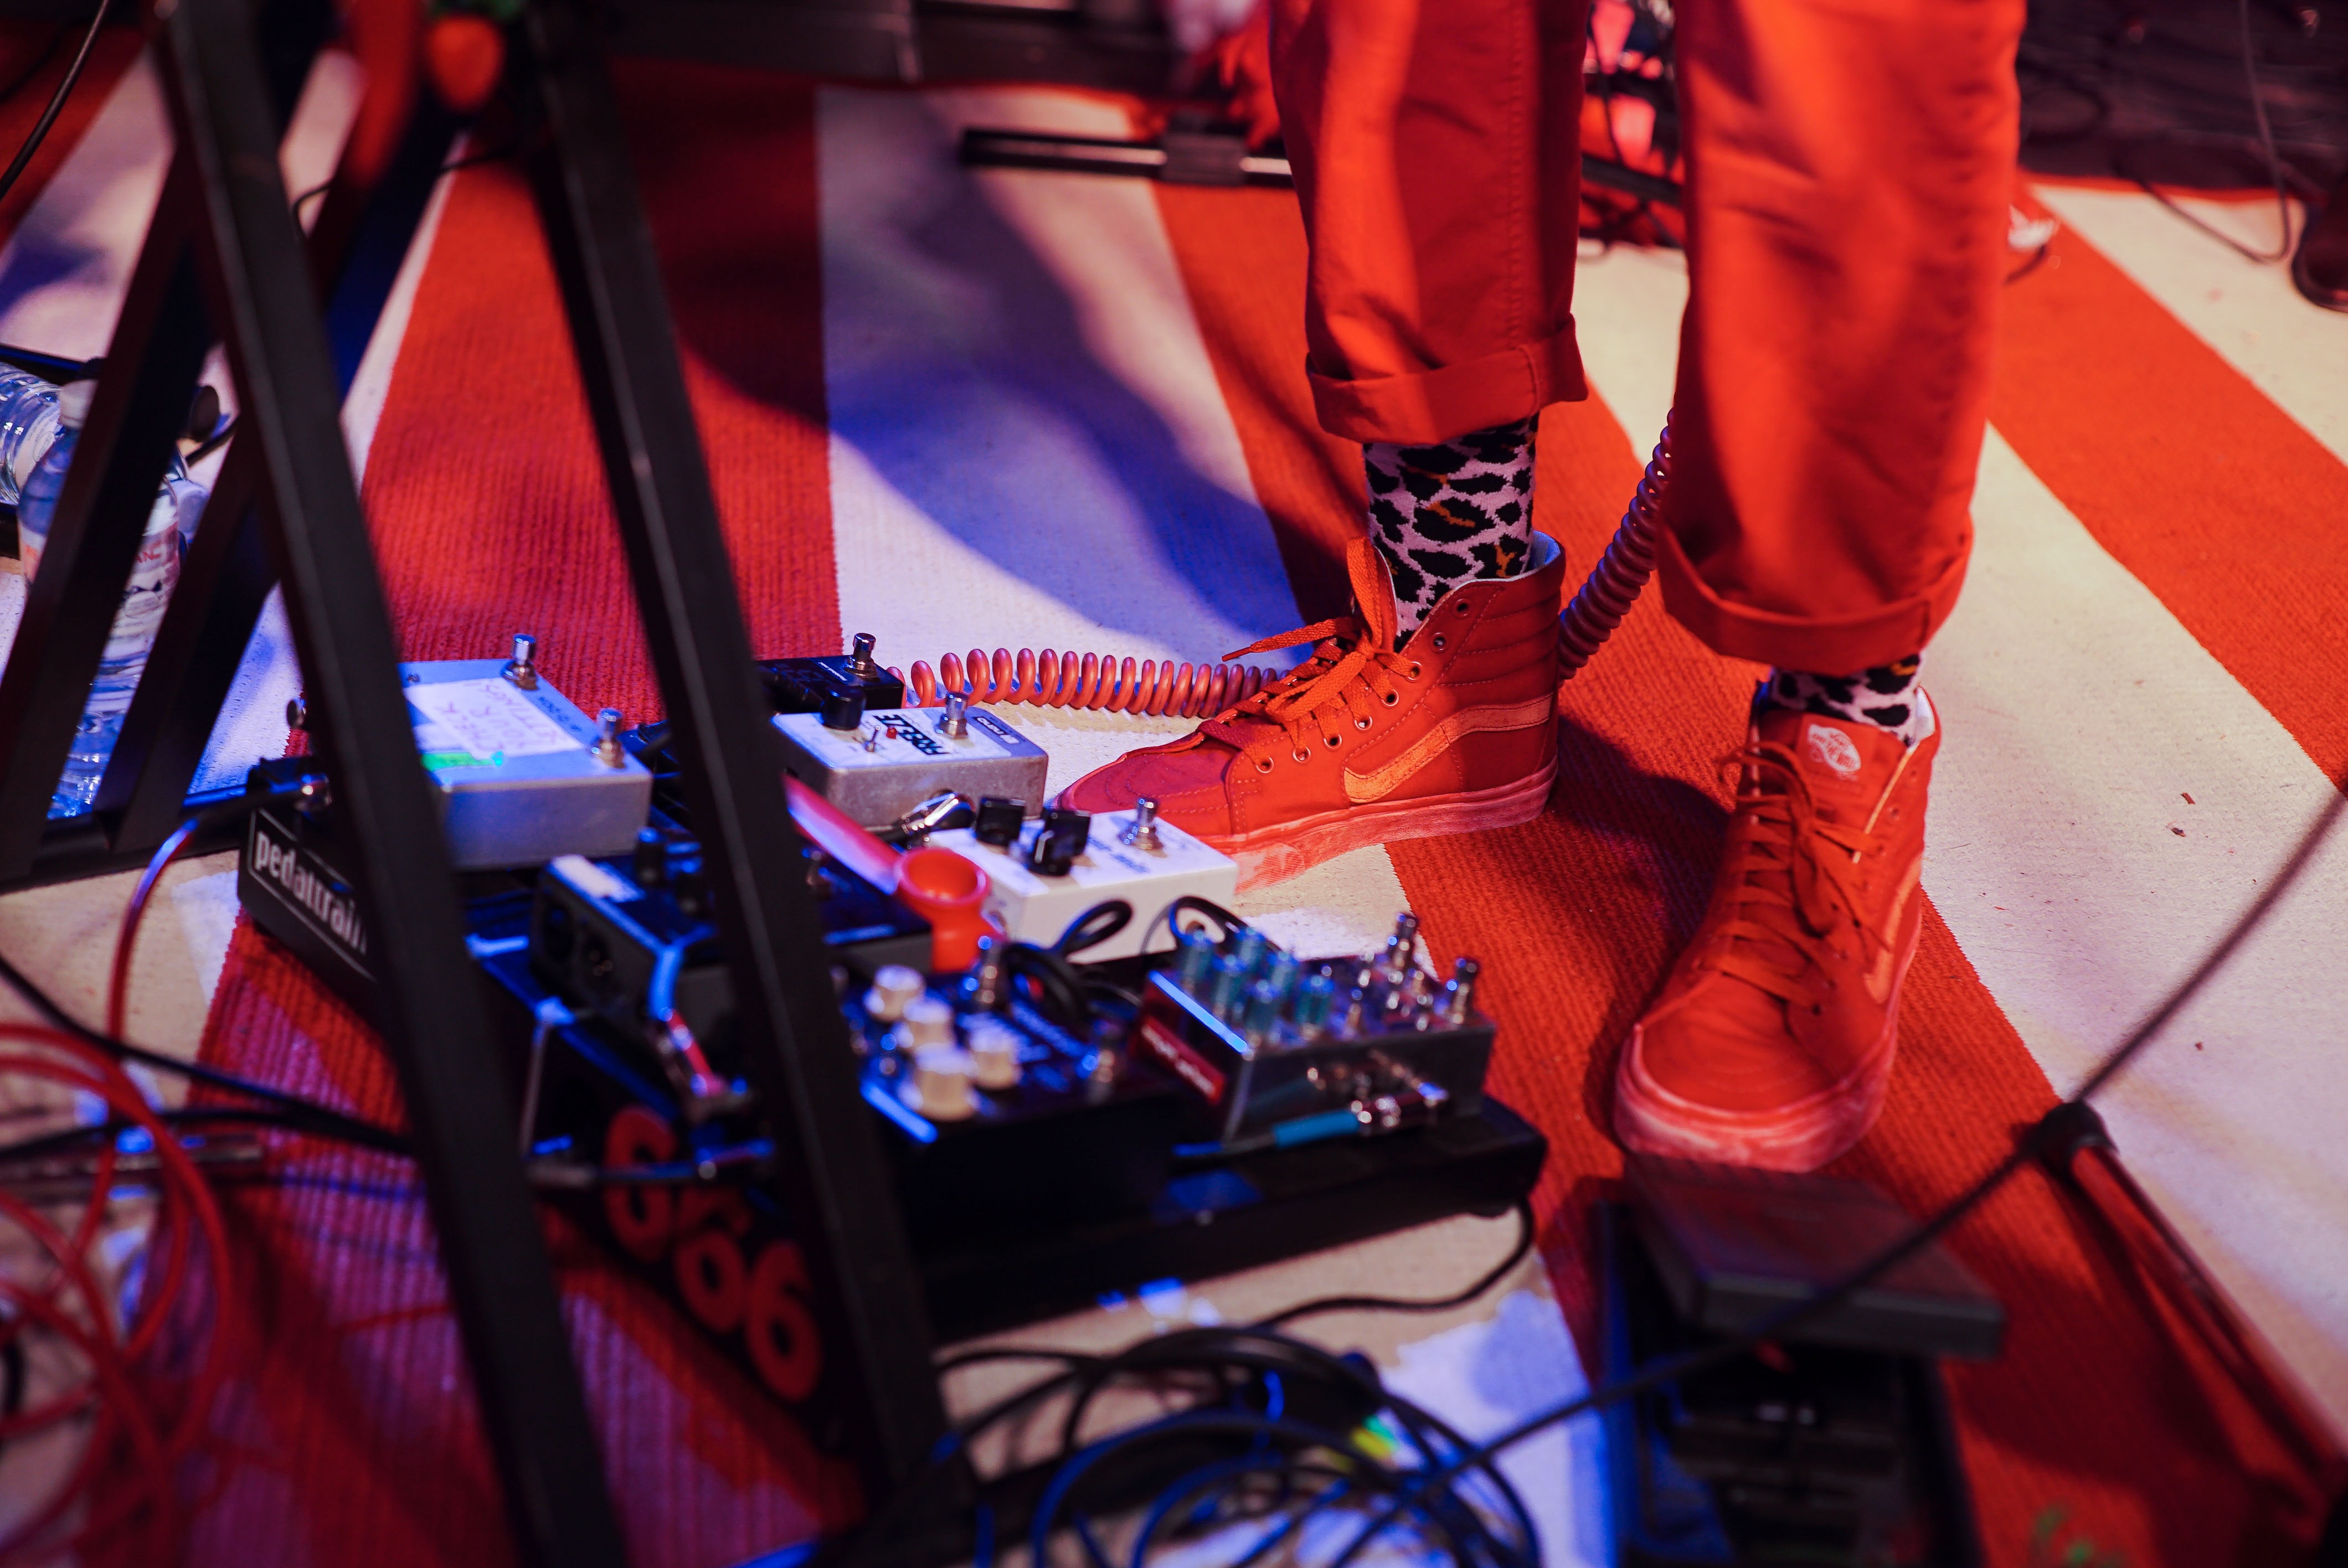
music, electronics, performance, artist, electronic instrument, stage